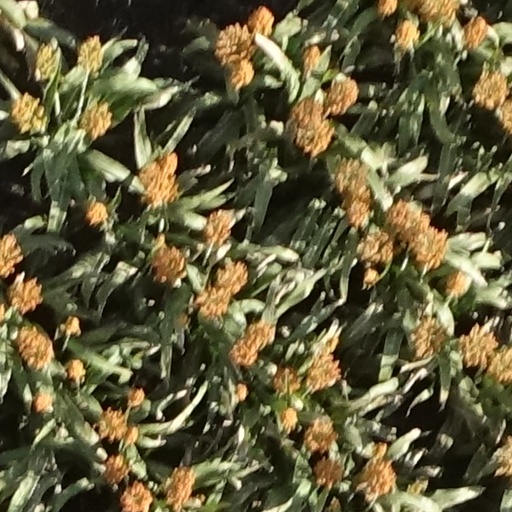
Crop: sorghum